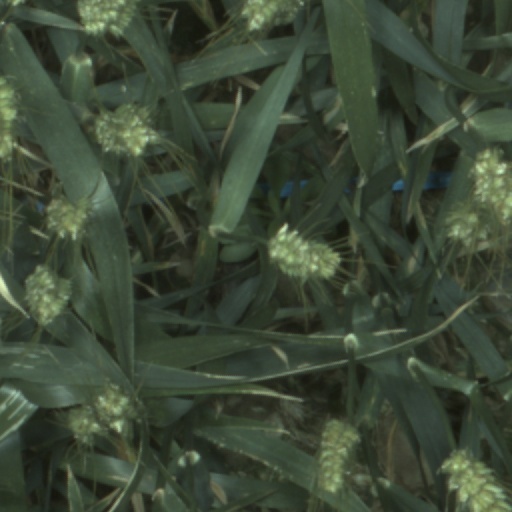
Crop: wheat